Christina Chanée

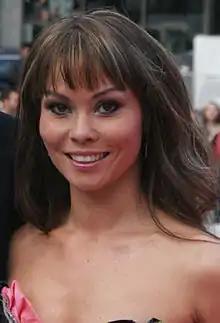
Christina Chanée in Oslo (2010)

Christina Chanée (born 6 January 1979, Christina Ratchanée Birch Wongskul) is a Danish-Thai pop singer who won the "Dansk Melodi Grand Prix 2010" with Tomas N'evergreen, with the song "In a Moment Like This".